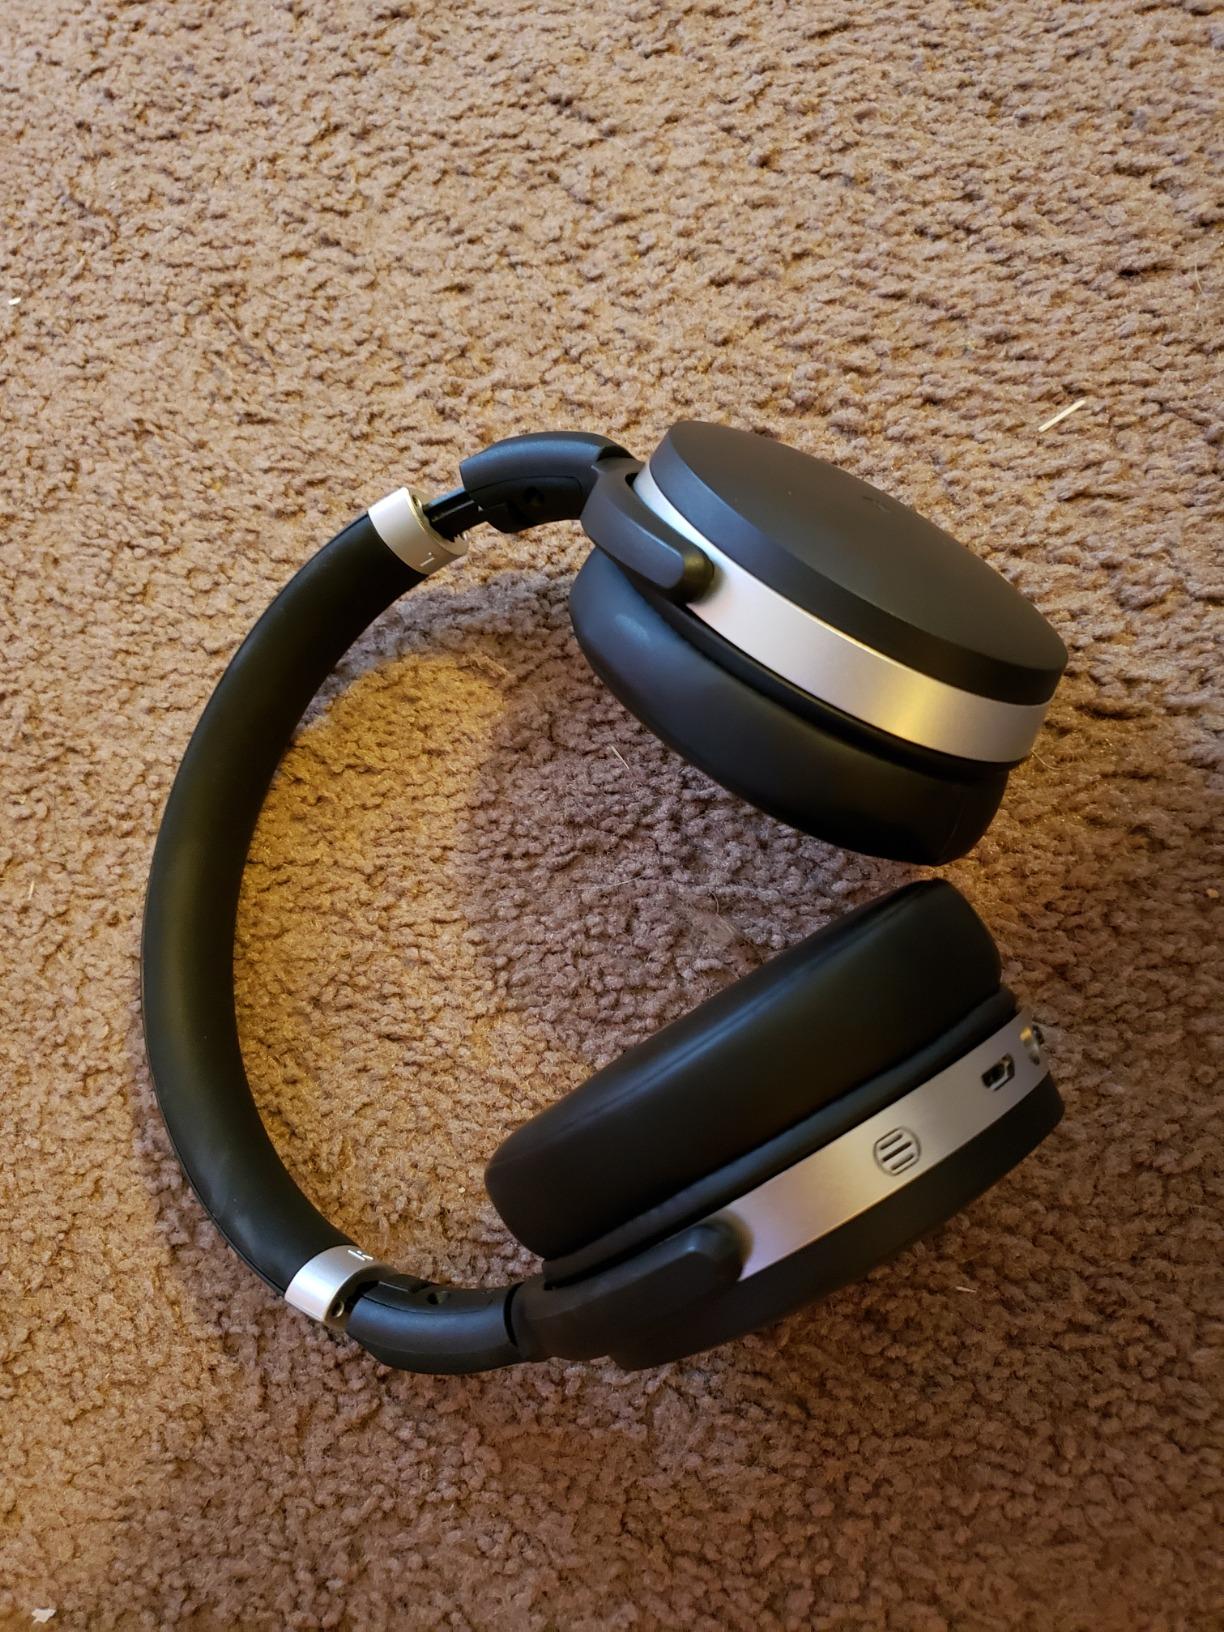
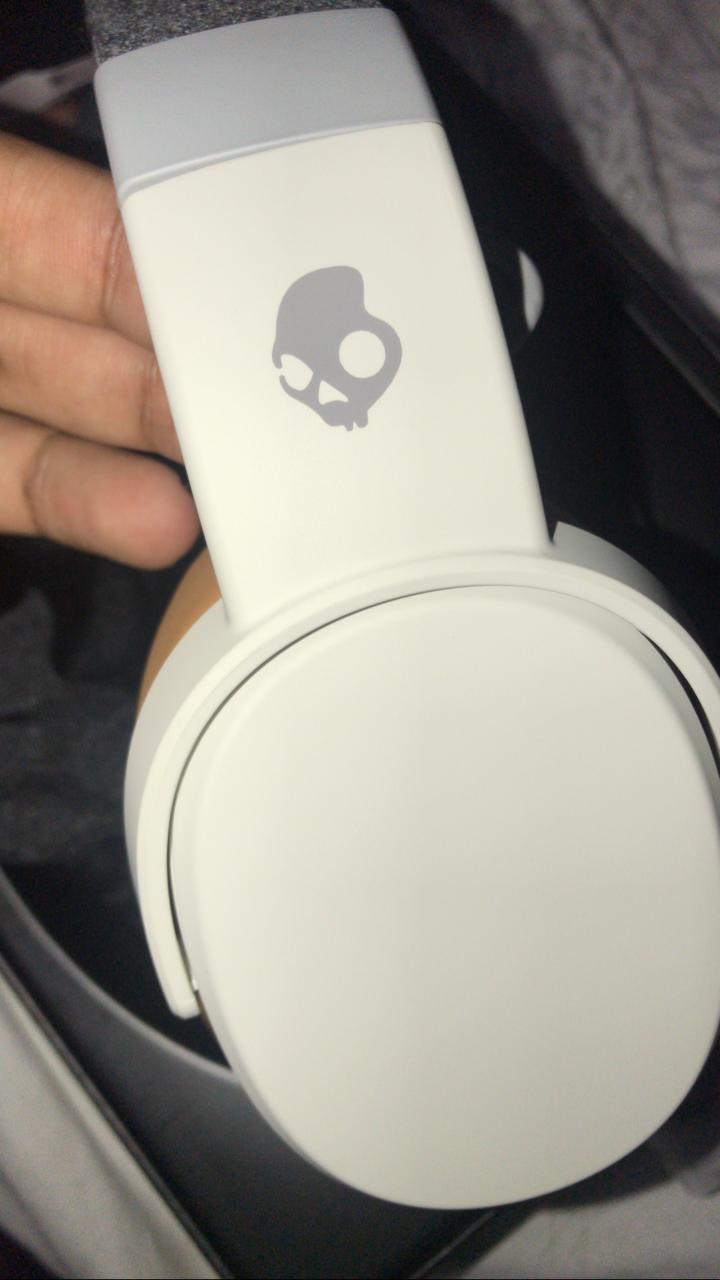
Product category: headphones
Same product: no